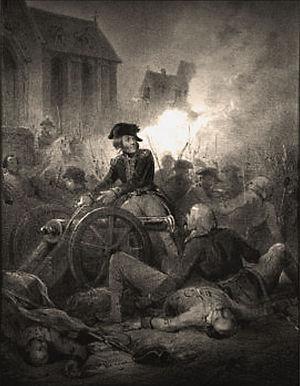
La Bataille de Turnhout fut une bataille qui eut lieu à Turnhout entre l'armée impériale et les patriotes belges, qui lança la révolution brabançonne et donna une indépendance éphémère aux Pays-Bas méridionaux, que les révolutionnaires baptisèrent États belgiques unis ou Verenigde Nederlandsche Staten, correspondant à la Belgique actuelle mais sans la Principauté épiscopale de Liège.
Les Pays-Bas autrichiens sont l'appellation des Pays-Bas méridionaux pendant le régime autrichien au XVIIIᵉ siècle. Le nom « autrichien » fait référence à la maison d'Autriche, suzeraine de ces terres faisant partie du Saint-Empire depuis le mariage de Marie de Bourgogne avec Maximilien d'Autriche peu après la mort de Charles le Téméraire. Avant 1714, toutefois, les Pays-Bas méridionaux relevaient de la branche espagnole des Habsbourg, et l'on parlait de Pays-Bas espagnols.